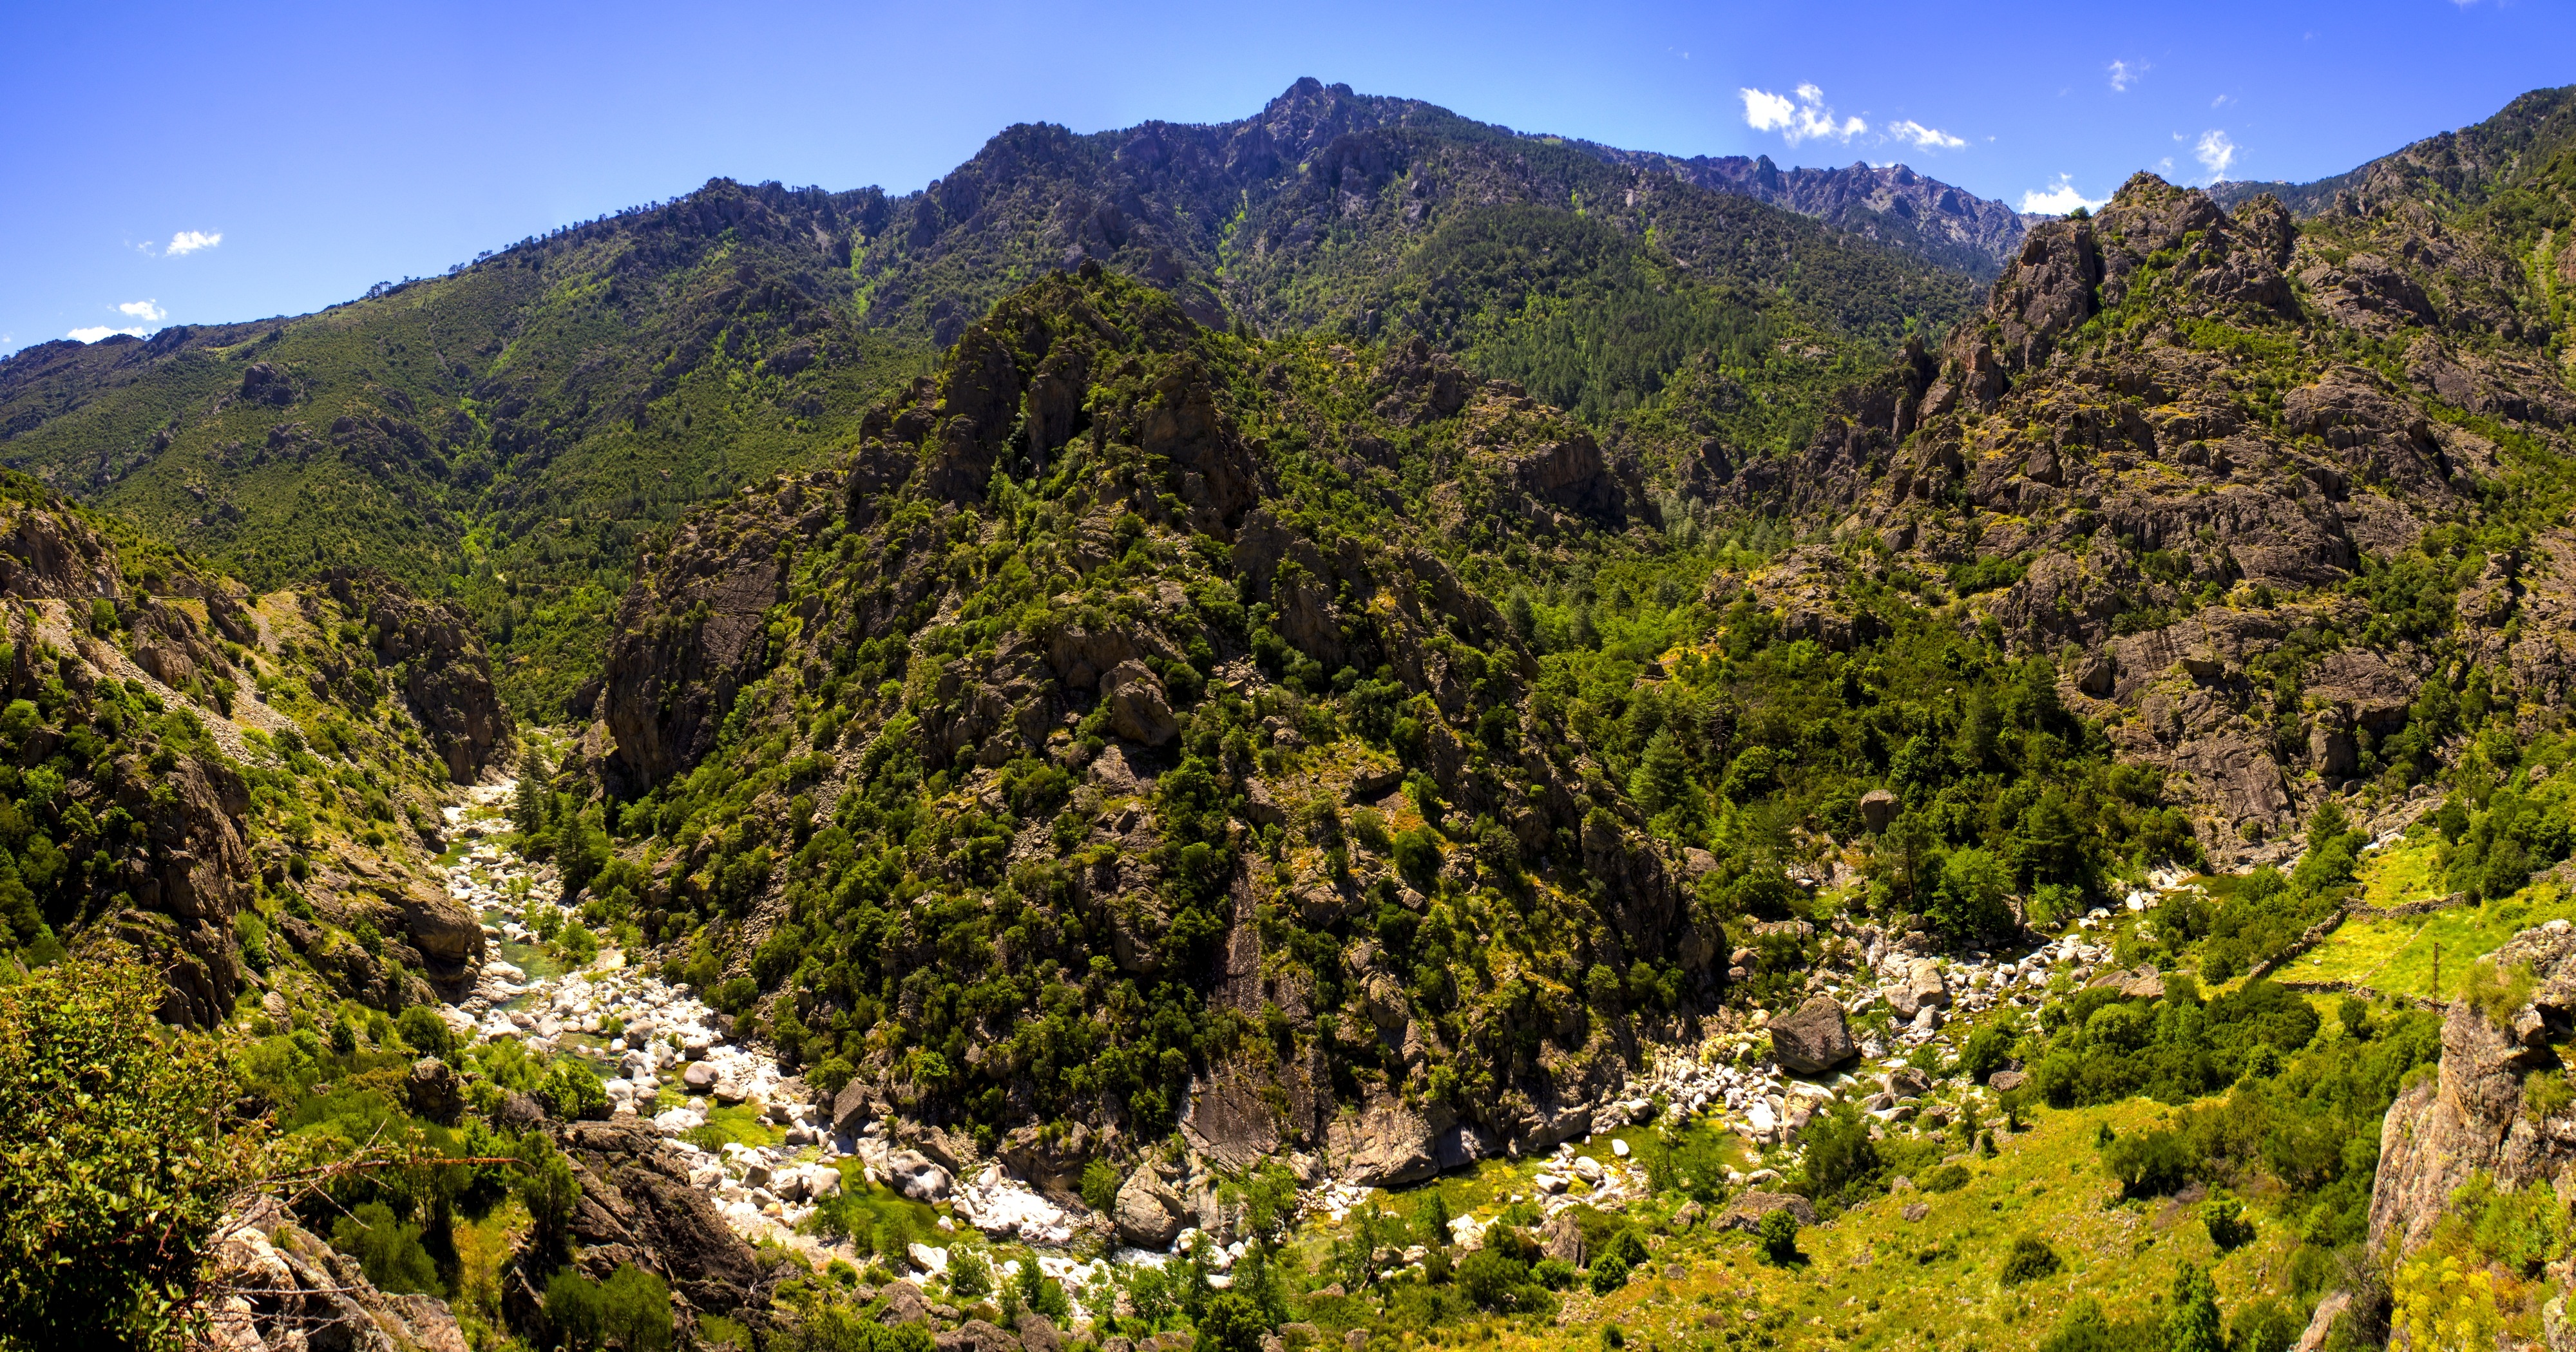
landscape, water, nature, forest, grass, wilderness, walking, mountain, hiking, trail, adventure, river, valley, mountain range, france, rest, ridge, alps, vegetation, rainforest, ravine, plateau, corsica, ecosystem, landform, mountain pass, hill station, geographical feature, mountainous landforms